List of awards and nominations received by Game of Thrones

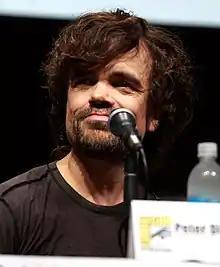
Peter Dinklage is the series's most successful cast member in terms of awards and nominations, having won 7 awards and received 40 additional nominations.

Awards and nominations in this section are given by members of that specific profession's guild or trade union.